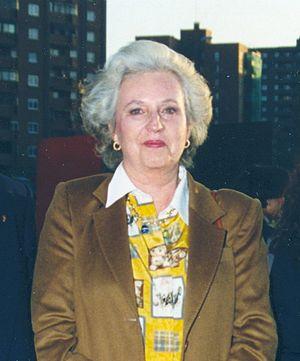
Pilar de Borbón y Borbón, infante d’Espagne, duchesse de Badajoz et, par son mariage, vicomtesse de la Torre, née le 30 juillet 1936 à Cannes en France et morte le 8 janvier 2020 à Madrid, est un membre de la famille royale d'Espagne.